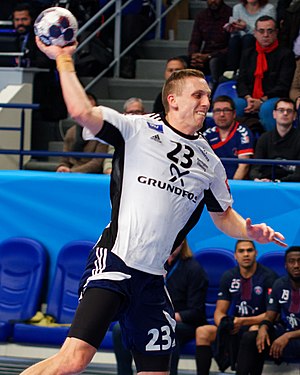
Stefan Hundstrup
Stefan Hundstrup er en dansk håndboldspiller, der spiller for Bjerringbro-Silkeborg, som han kom til i 2014 fra KIF Kolding København. Han kom til AG København i 2010, hvor han skiftede fra Viborg HK, hvor han havde spillet siden 2007. Inden det spillede han for GOG Svendborg.